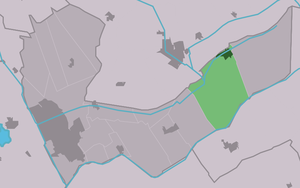
Jubbega est un village situé dans la commune néerlandaise de Heerenveen, dans la province de la Frise. Son nom en frison est Jobbegea. Le 1ᵉʳ janvier 2006, le village comptait 3 359 habitants.